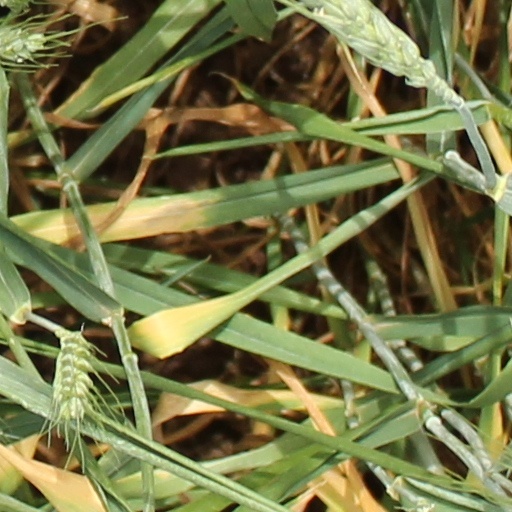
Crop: wheat